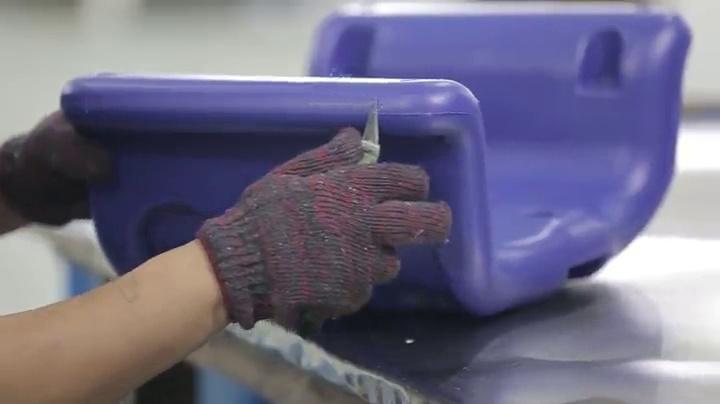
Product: Blue Rabbit Play Mega Boat Steering Wheel for Outdoor Playsets, Turquoise/Lime Green
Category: Toys & Games | Sports & Outdoor Play | Play Sets & Playground Equipment
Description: Ship's wheel makes a fun clicking sound when turned.
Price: $61.90
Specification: ProductDimensions:21.3x21.3x2.8inches|ItemWeight:4pounds|ShippingWeight:5.57pounds(Viewshippingratesandpolicies)|DomesticShipping:ItemcanbeshippedwithinU.S.|InternationalShipping:ThisitemcanbeshippedtoselectcountriesoutsideoftheU.S.LearnMore|ASIN:B074KLN72L|Itemmodelnumber:5005-70-001|Manufacturerrecommendedage:36months-10years